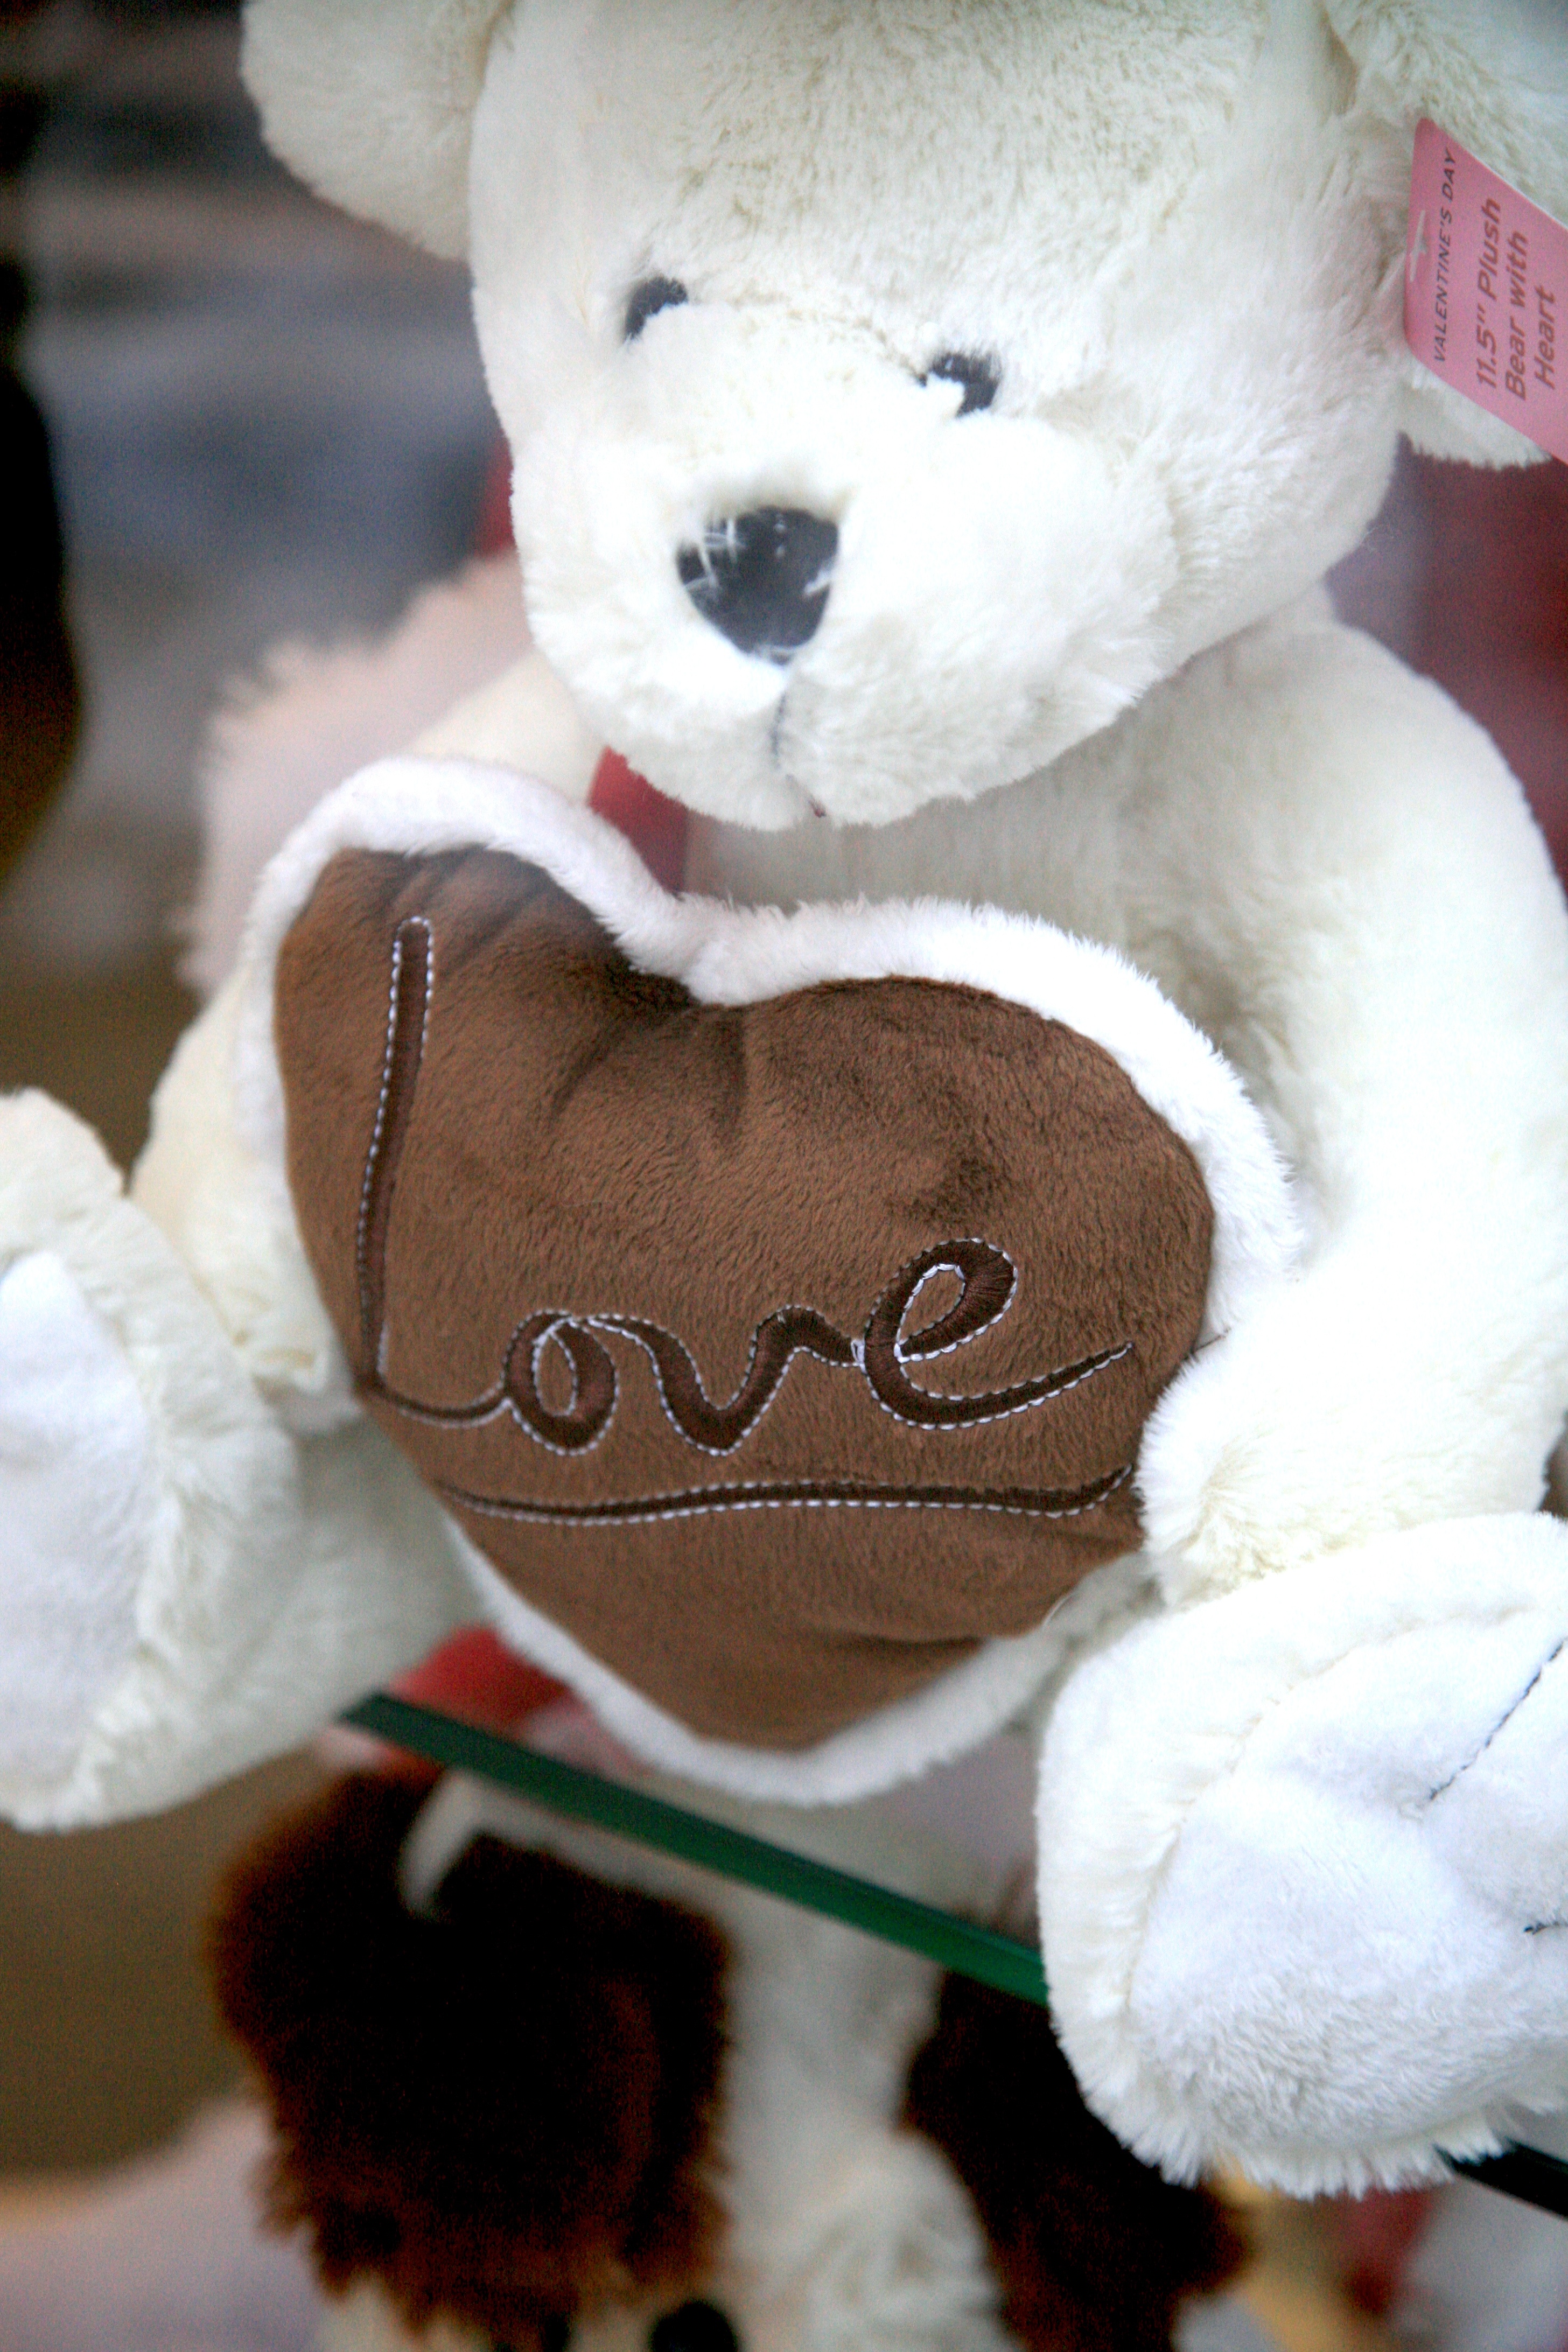
white, manhattan, bear, love, nyc, toy, teddy bear, textile, amour, newyork, newyorkcity, ny, amor, liebe, plush, gra, ast, eastvillage, selection, liefde, mi o, amore, kj rlighet, a k, rakkaus, k rlek, k rlighed, dragoste, armastus, stuffed toy